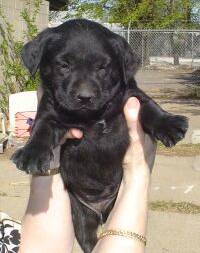
Label: dog